John Henderson (architect)

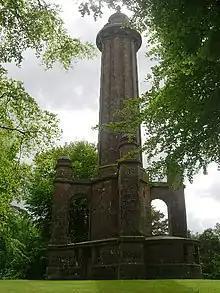
The Panmure Testimonial monument

John Henderson (1 March 1804 – 27 June 1862) was a Scottish architect operational in the mid-19th century. He is chiefly remembered as a church architect, with his early work being in the Gothic Revival and tractarian style, before developing his own distinct style.